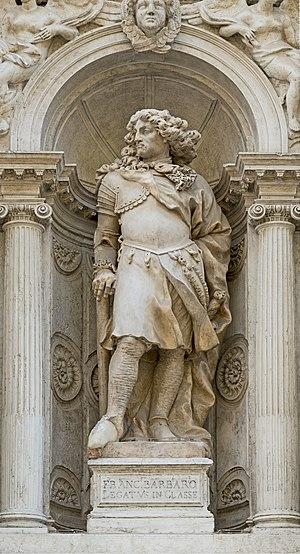
Barbaro est une famille patricienne et noble de Venise, venue de Trieste au IXᵉ siècle. Ils occupèrent des emplois publics dès 992, tel que procurateurs de Saint-Marc, sénateurs, ambassadeurs et généraux. Ils rejoignirent la noblesse par cooptation en 1310 à l'issue de la guerre de Gênes.
Francesco Barbaro est un humaniste, une personnalité politique et un diplomate italien du XVᵉ siècle, au service de la République de Venise.
Santa Maria del Giglio est une église catholique de Venise, en Italie.